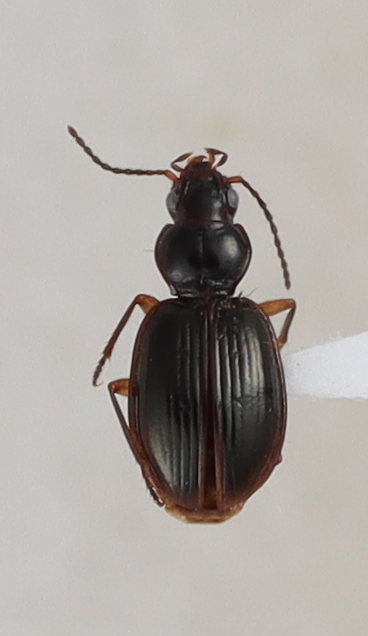
Scientific name: Mecyclothorax konanus
Plot: 14
Trap: E
Collected: 20220518